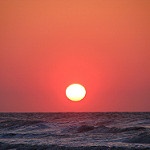
Scene: Outdoor